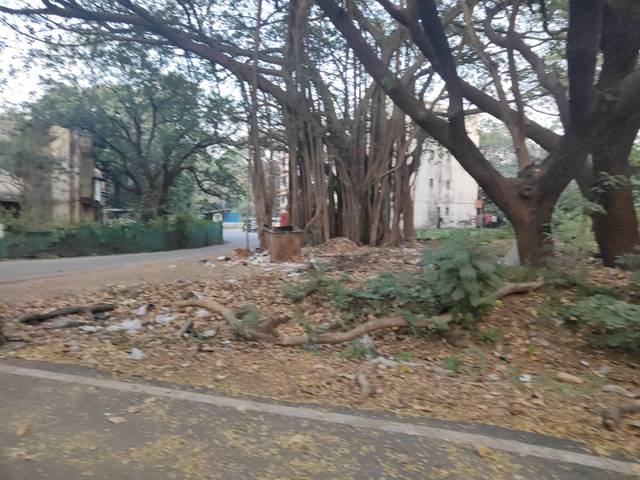
Region: India
Coordinates: 19.071, 72.86